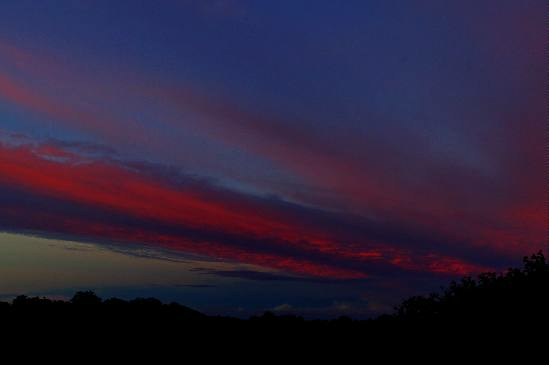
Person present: No